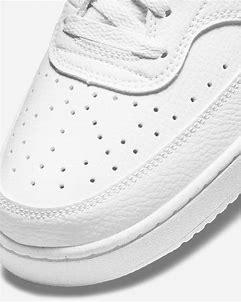
Brand: Nike
Model: Court Vision Next Nature